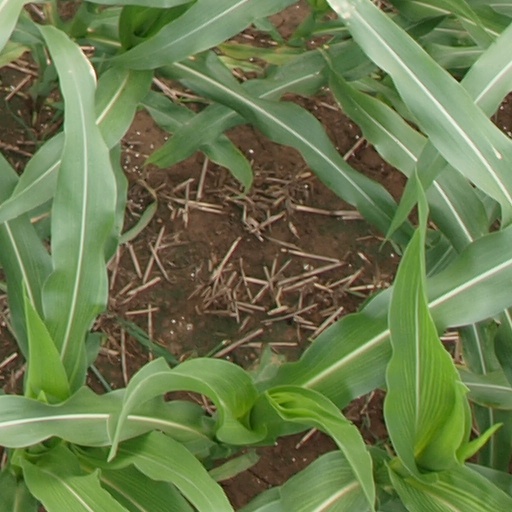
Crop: maize; corn